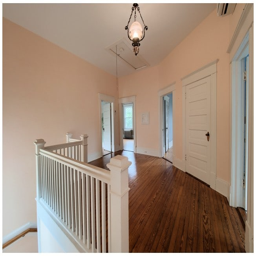
a home listed for sale by person